MicroRNA

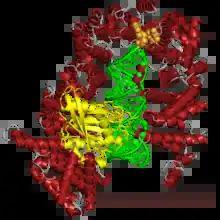
The human exportin-5 protein (red) in complex with Ran-GTP (yellow) and a pre-microRNA (green), showing two-nucleotide overhang recognition element (orange). From .

Pre-miRNA hairpins are exported from the nucleus in a process involving the nucleocytoplasmic shuttler Exportin-5. This protein, a member of the karyopherin family, recognizes a two-nucleotide overhang left by the RNase III enzyme Drosha at the 3' end of the pre-miRNA hairpin. Exportin-5-mediated transport to the cytoplasm is energy-dependent, using guanosine triphosphate (GTP) bound to the Ran protein.